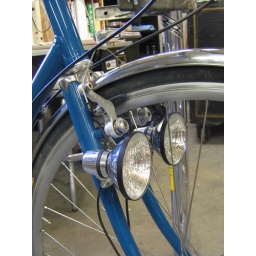
noah's bike is in for an extra E-6 light and the custom box installation.